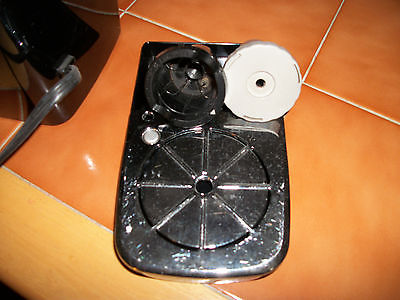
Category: coffee maker